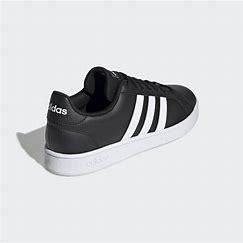
Brand: Adidas
Model: Grand Court Base